Lino Lacedelli

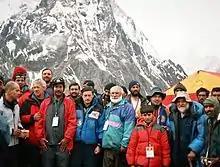
Group of Chiltan Adventurers Association Balochistan with Lino Lacedelli and Gianni Alemanno at Concordia base camp 2004

Lacedelli ran the outdoor shop "K2 Sports" in Cortina, trekked to K2 Base Camp in 2004. In 2005, he was awarded Italy's highest honour, Knight of the Grand Cross. He died at age 83 on 20 November 2009 in Cortina d'Ampezzo, in the house he had lived his entire life.